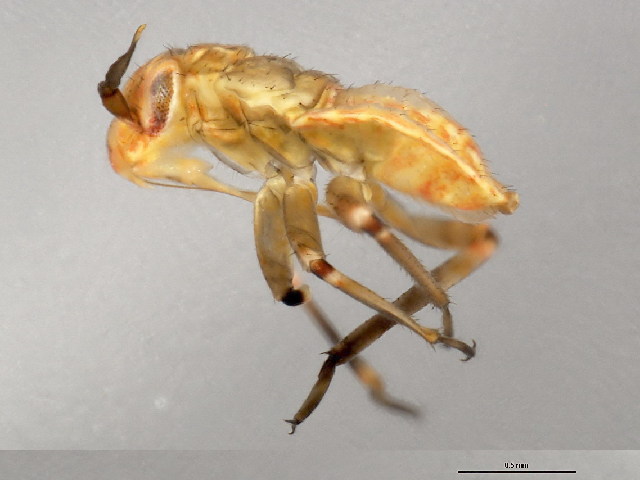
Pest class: lygus_bug